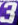
Number: 3